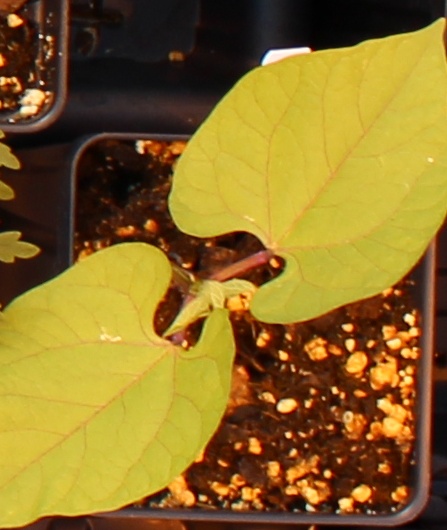
Label: Blackbean